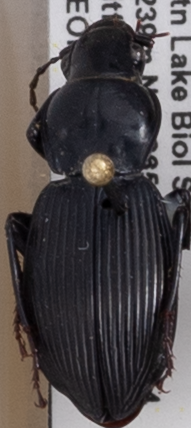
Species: Pterostichus coracinus
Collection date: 2021-06-15
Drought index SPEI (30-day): -0.51
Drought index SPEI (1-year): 0.718
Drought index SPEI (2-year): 1.28